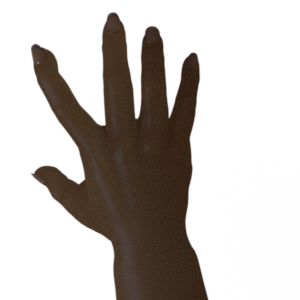
Label: paper